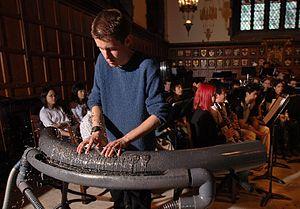
Un hydraulophone désigne :